Florida–Tennessee football rivalry

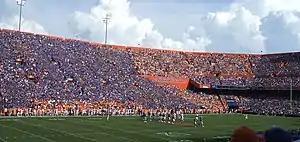
Gator fans are encouraged to wear blue when Florida plays Tennessee to stand out from orange-clad Volunteer fans.

Lane Kiffin replaced Fulmer as Tennessee's coach in 2009. He verbally sparred with Gators coach Urban Meyer in the months leading up to their first meeting, but the Gators beat the Volunteers in Gainesville in 2009, and Kiffin left Tennessee after the season.